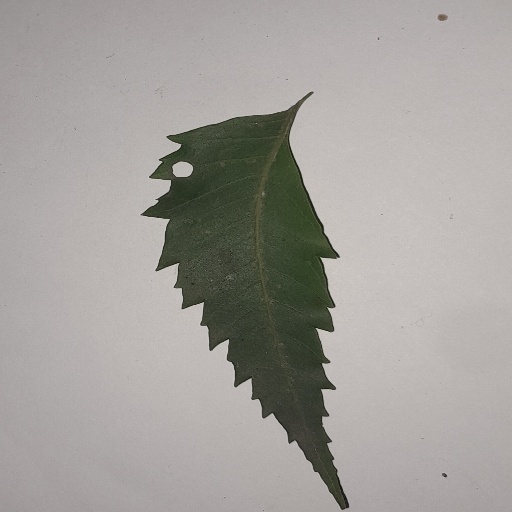
Species: Neem
Leaf condition: Shot Hole Leaf